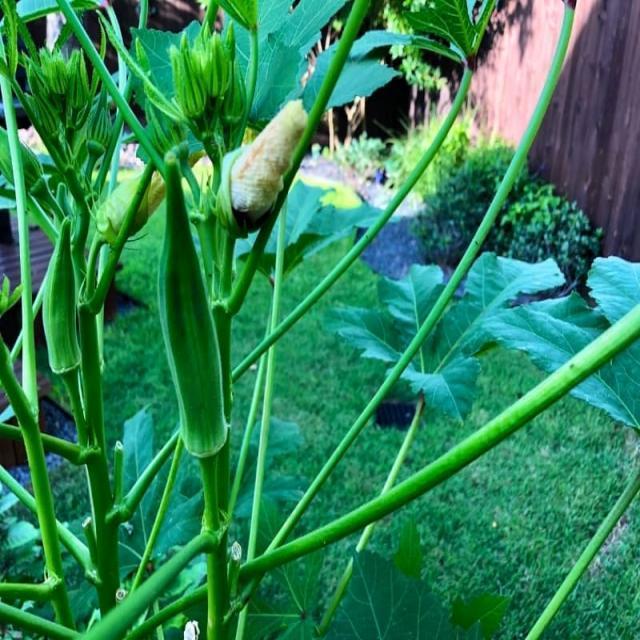
Label: Mature